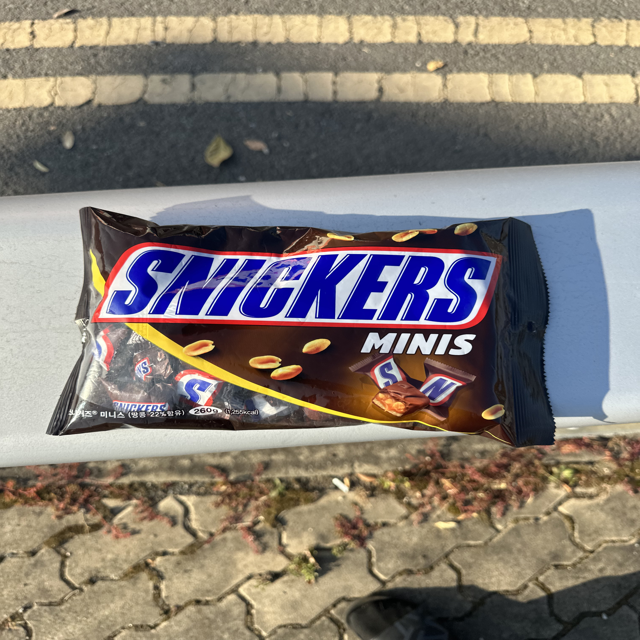
Label: plastics